Birmingham Humanists

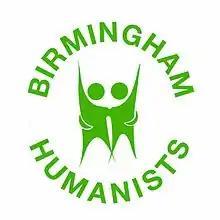
The Humanist symbol of a "happy human" modified so as to represent a group of two or more

The group's first chairman was 22-year-old Colin Campbell, who later became Emeritus Professor of Sociology at York University.